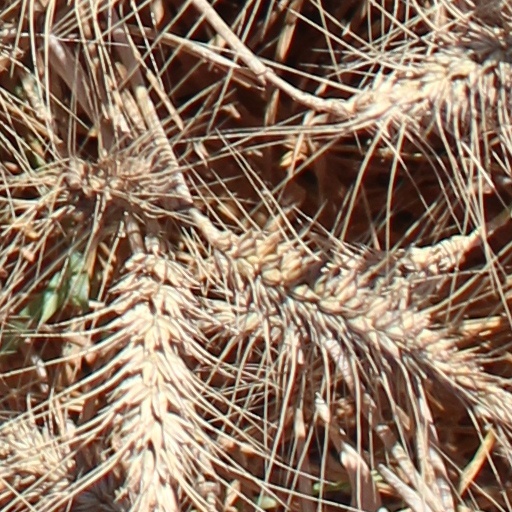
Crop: wheat